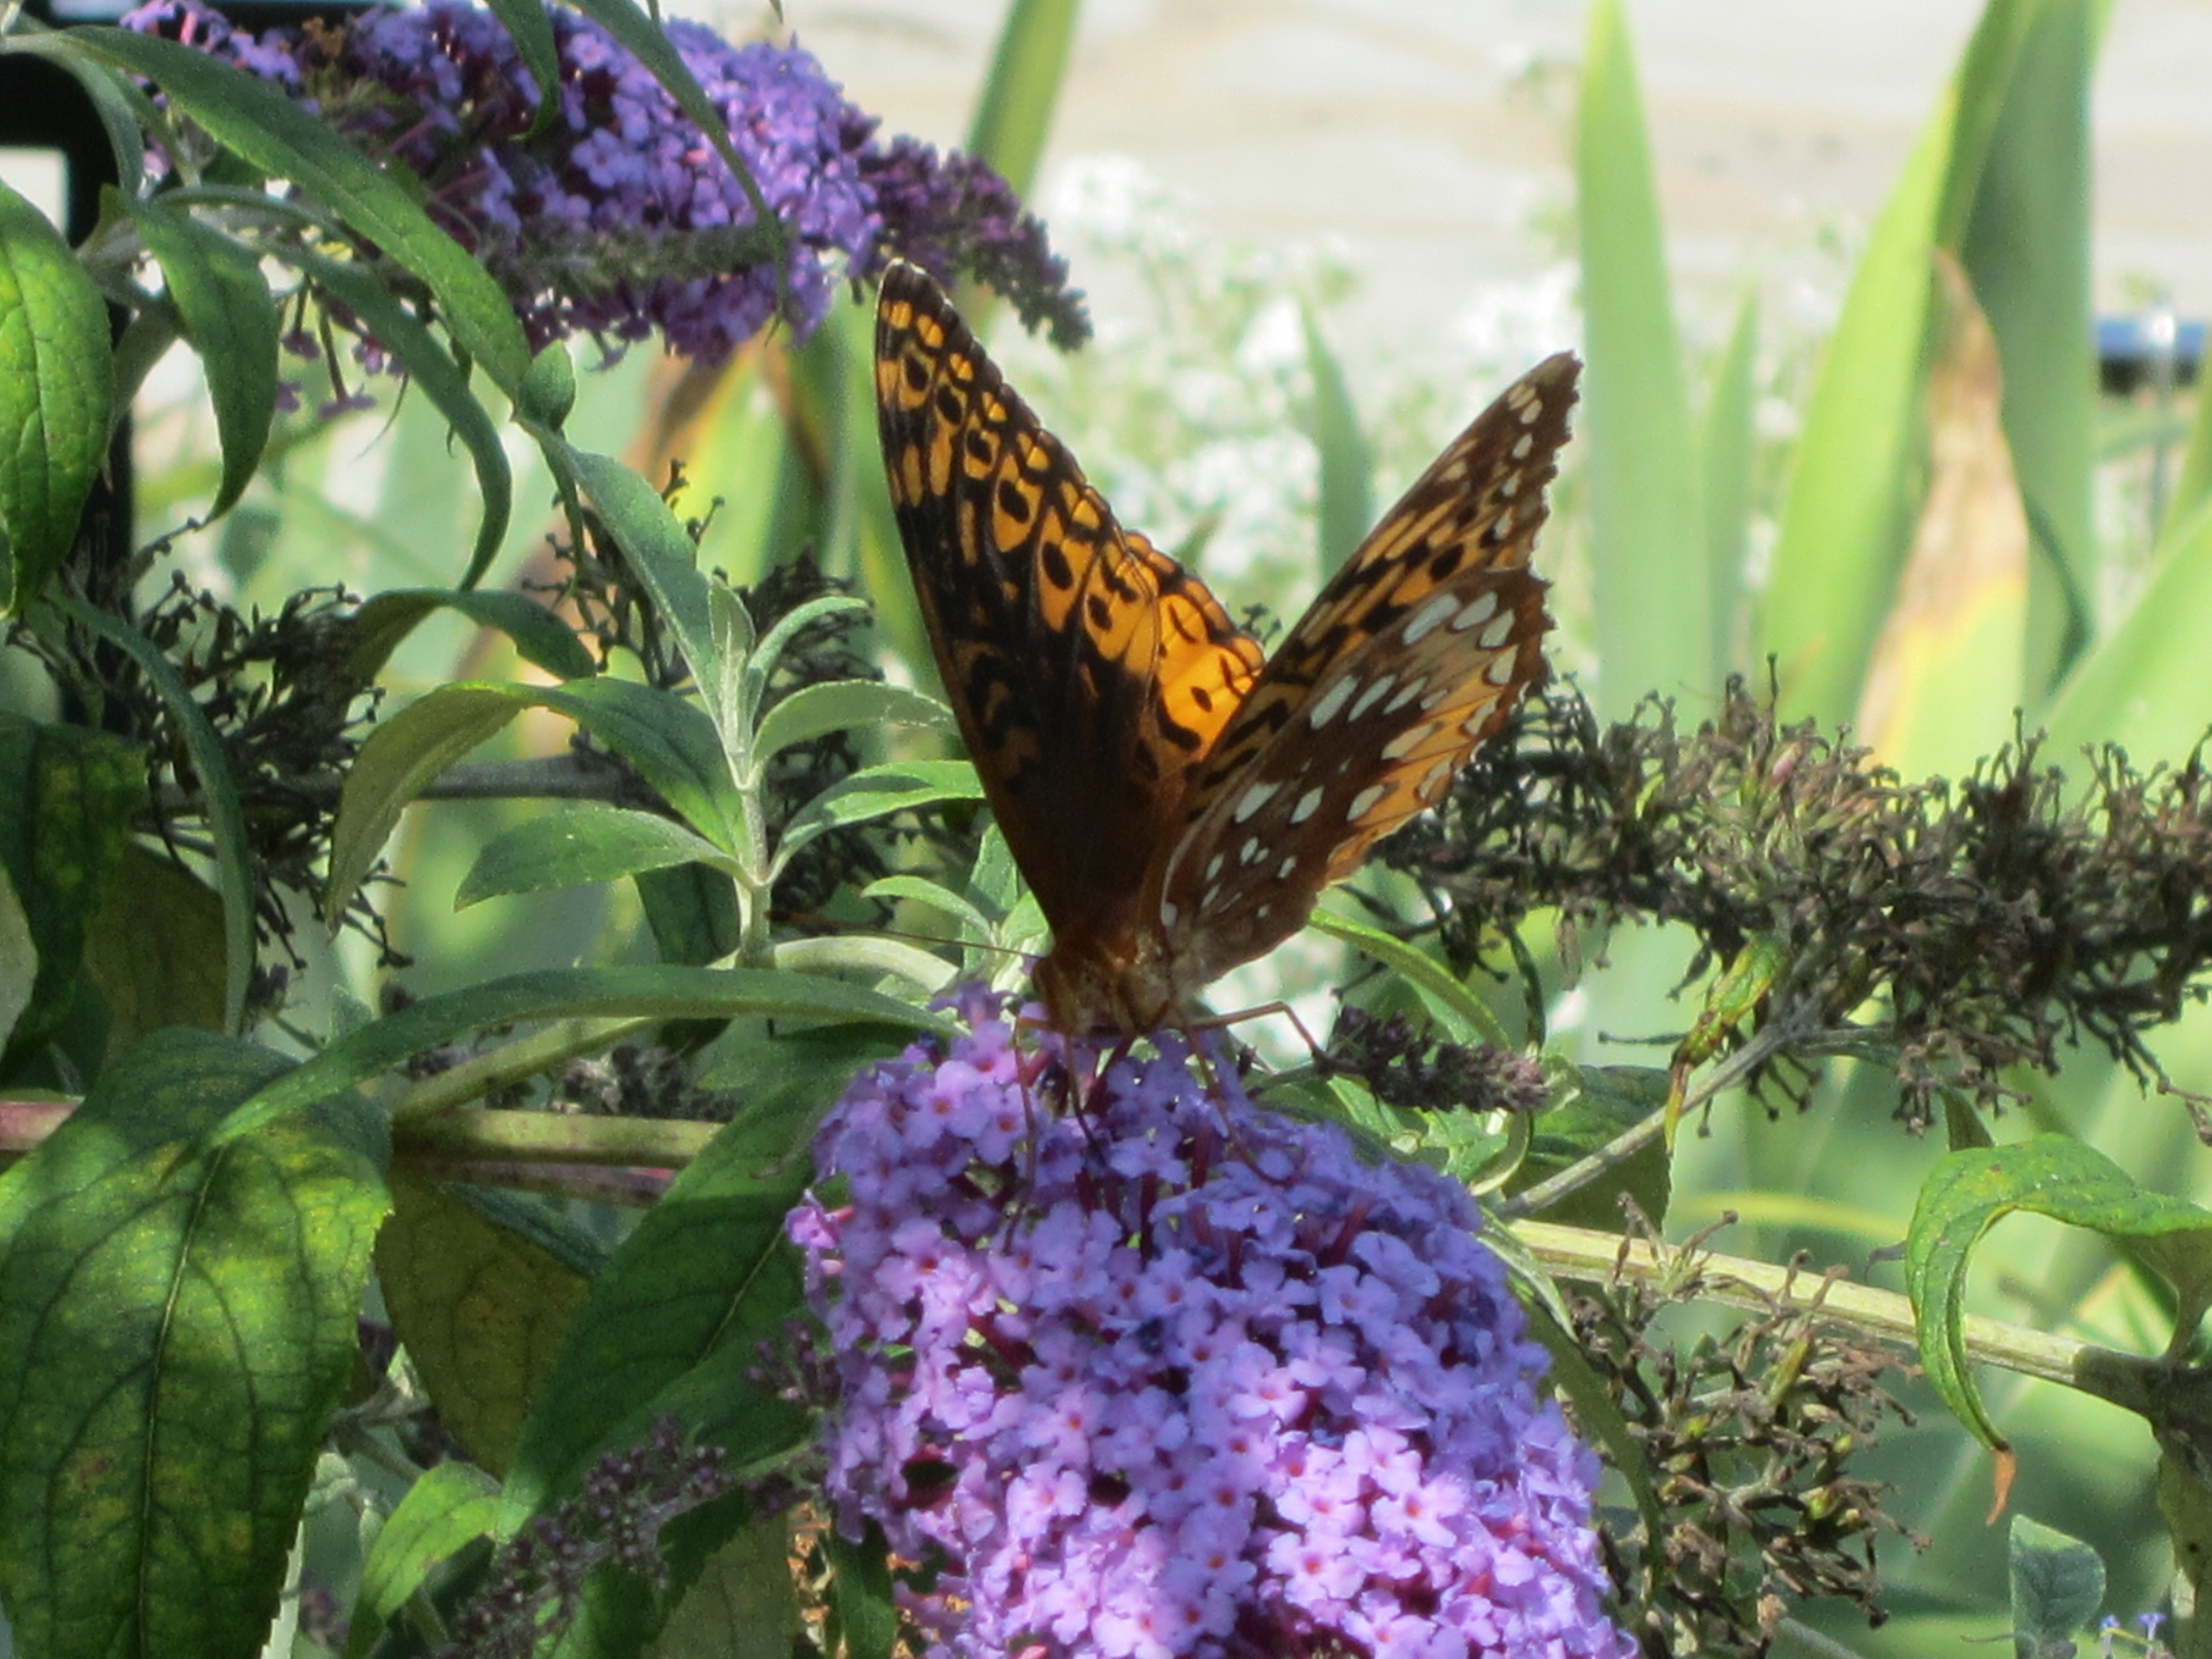
flower, insect, botany, butterfly, fauna, invertebrate, monarch butterfly, arthropod, pollinator, moths and butterflies